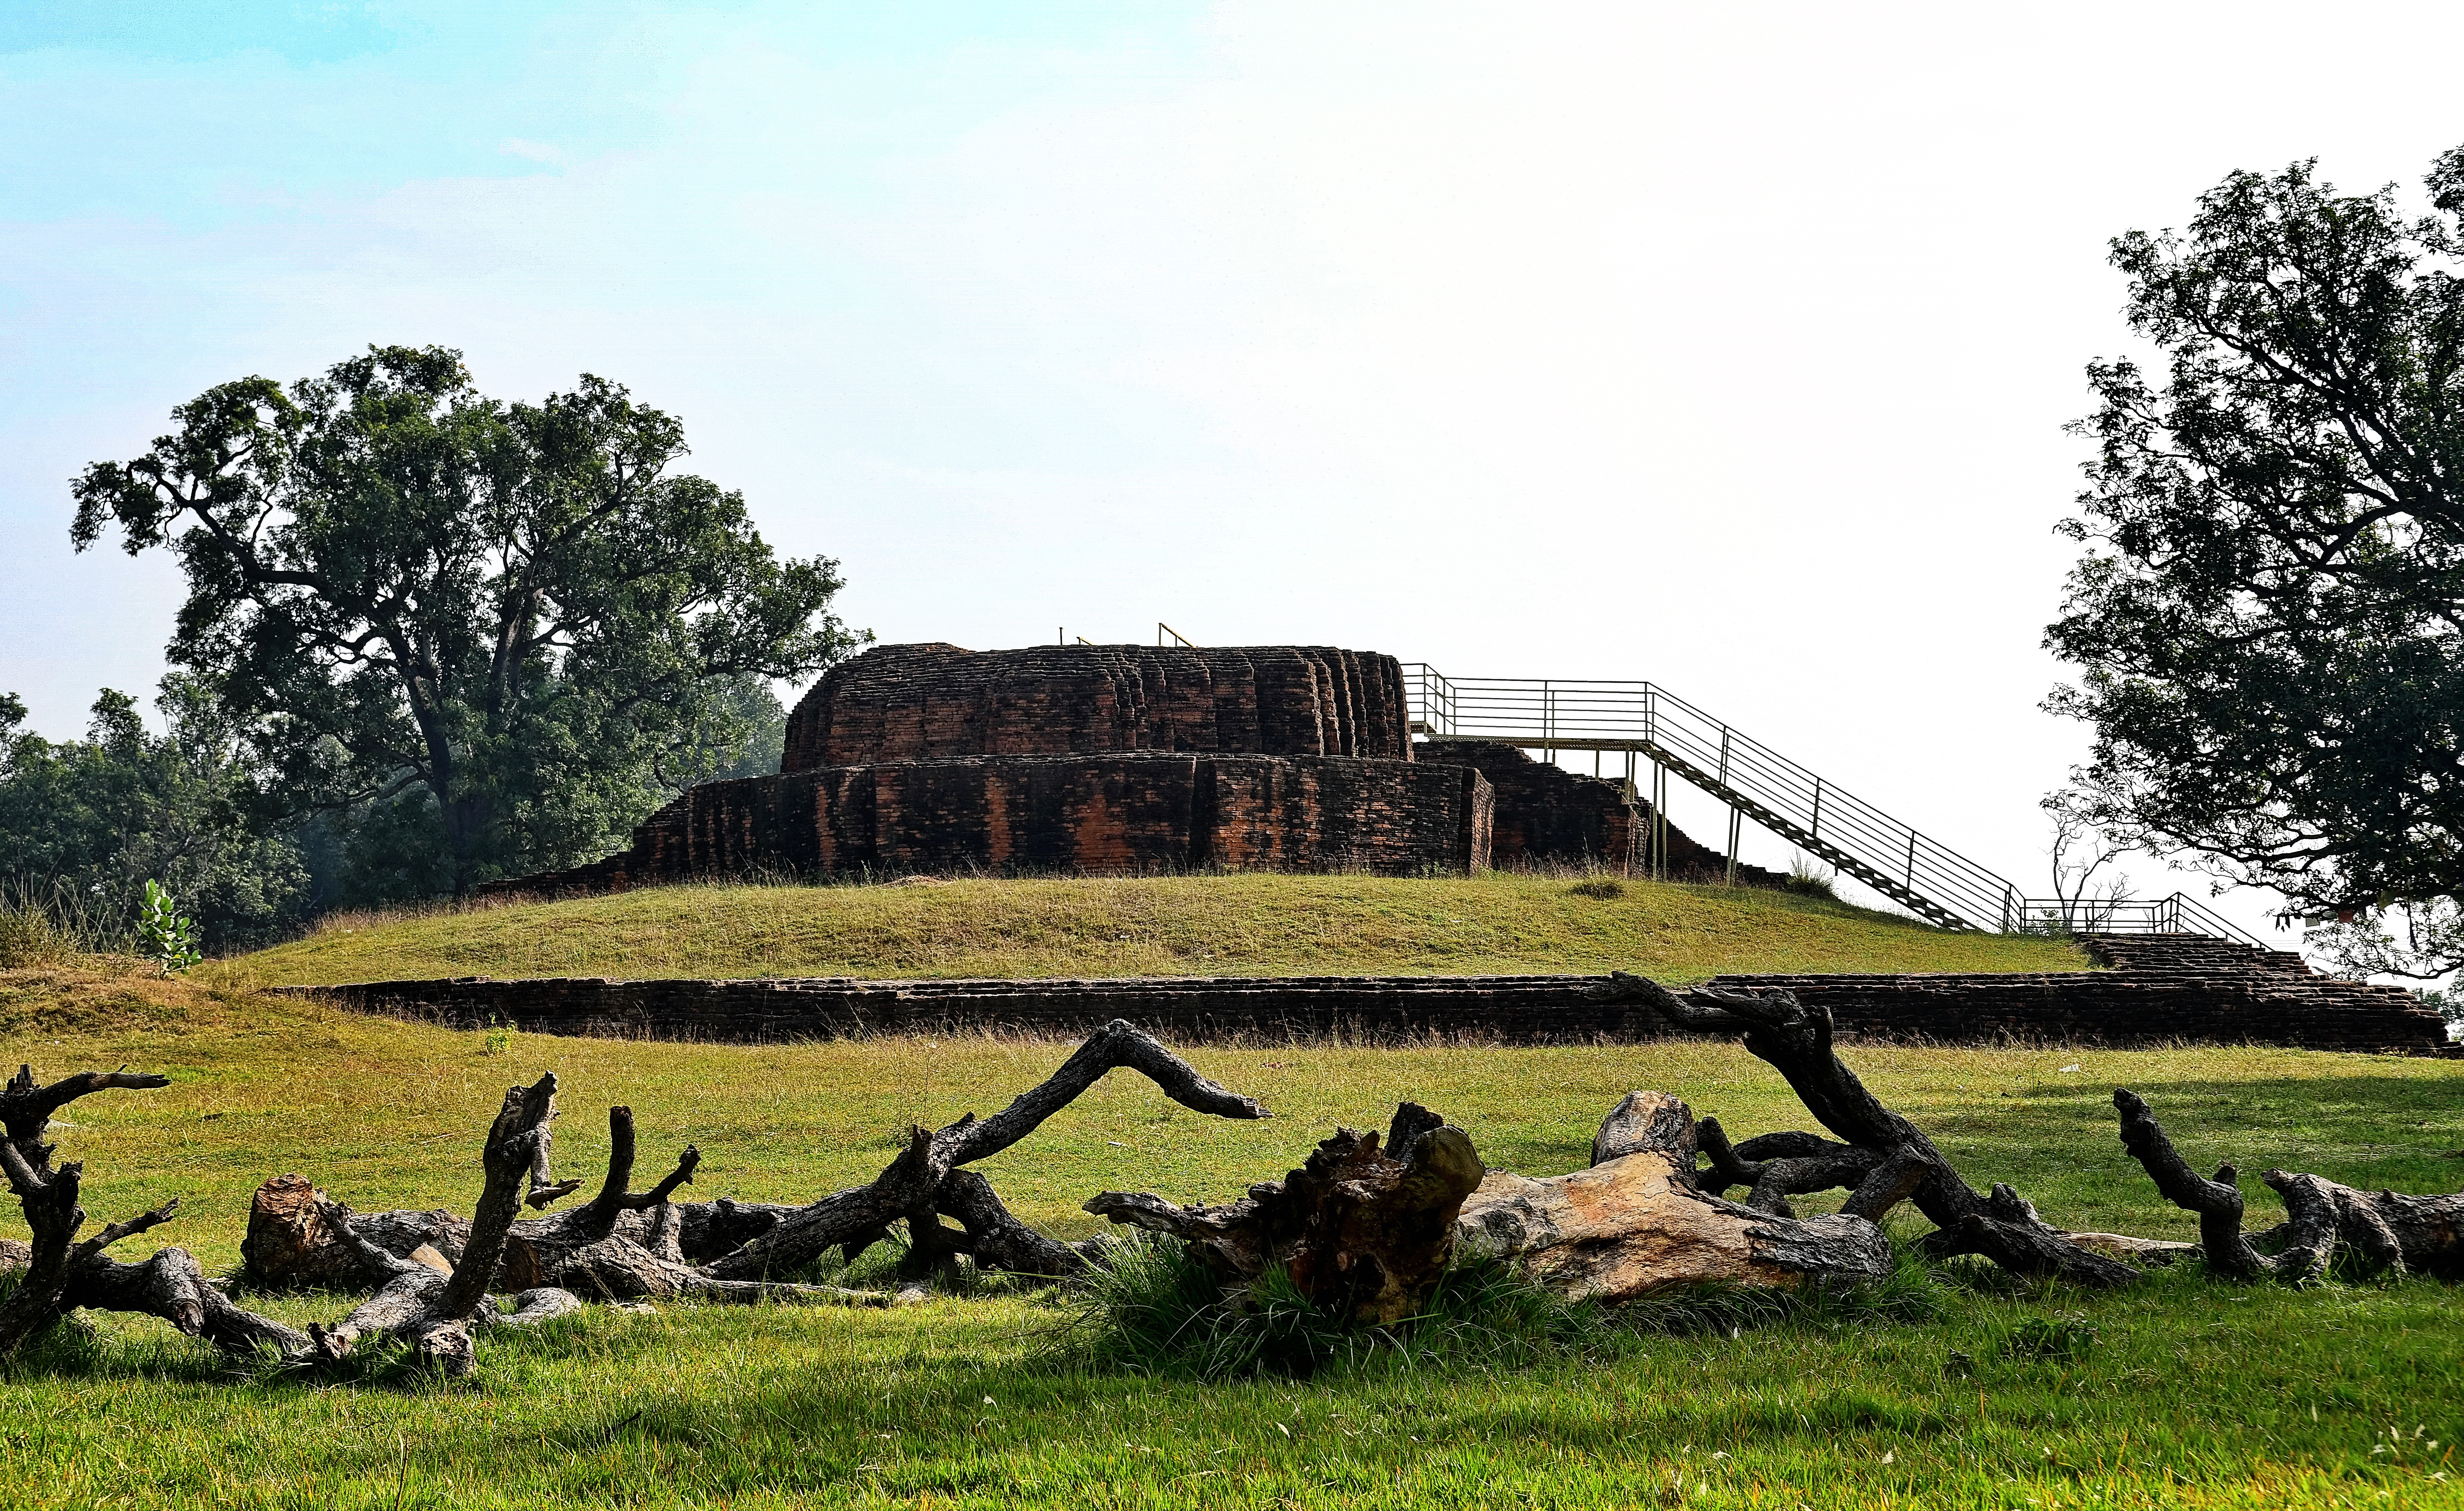
Heritage site: Kudan